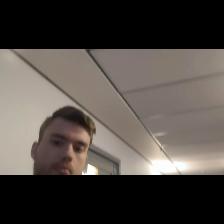
Label: Human